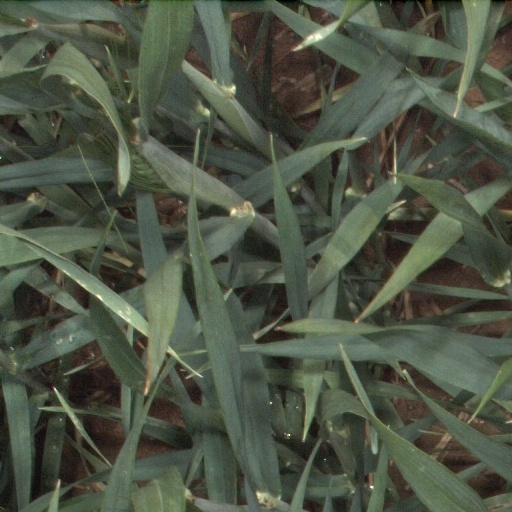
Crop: wheat